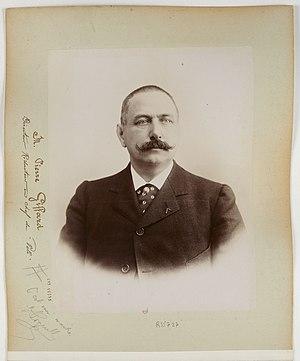
Pierre Giffard, né le 1ᵉʳ juillet 1853 à Fontaine-le-Dun, mort le 21 janvier 1922 à Maisons-Laffitte, est un homme de lettres et un grand reporter, précurseur du journalisme moderne et pionnier de la presse sportive, qui fut aussi dramaturge, réalisateur et scénariste.